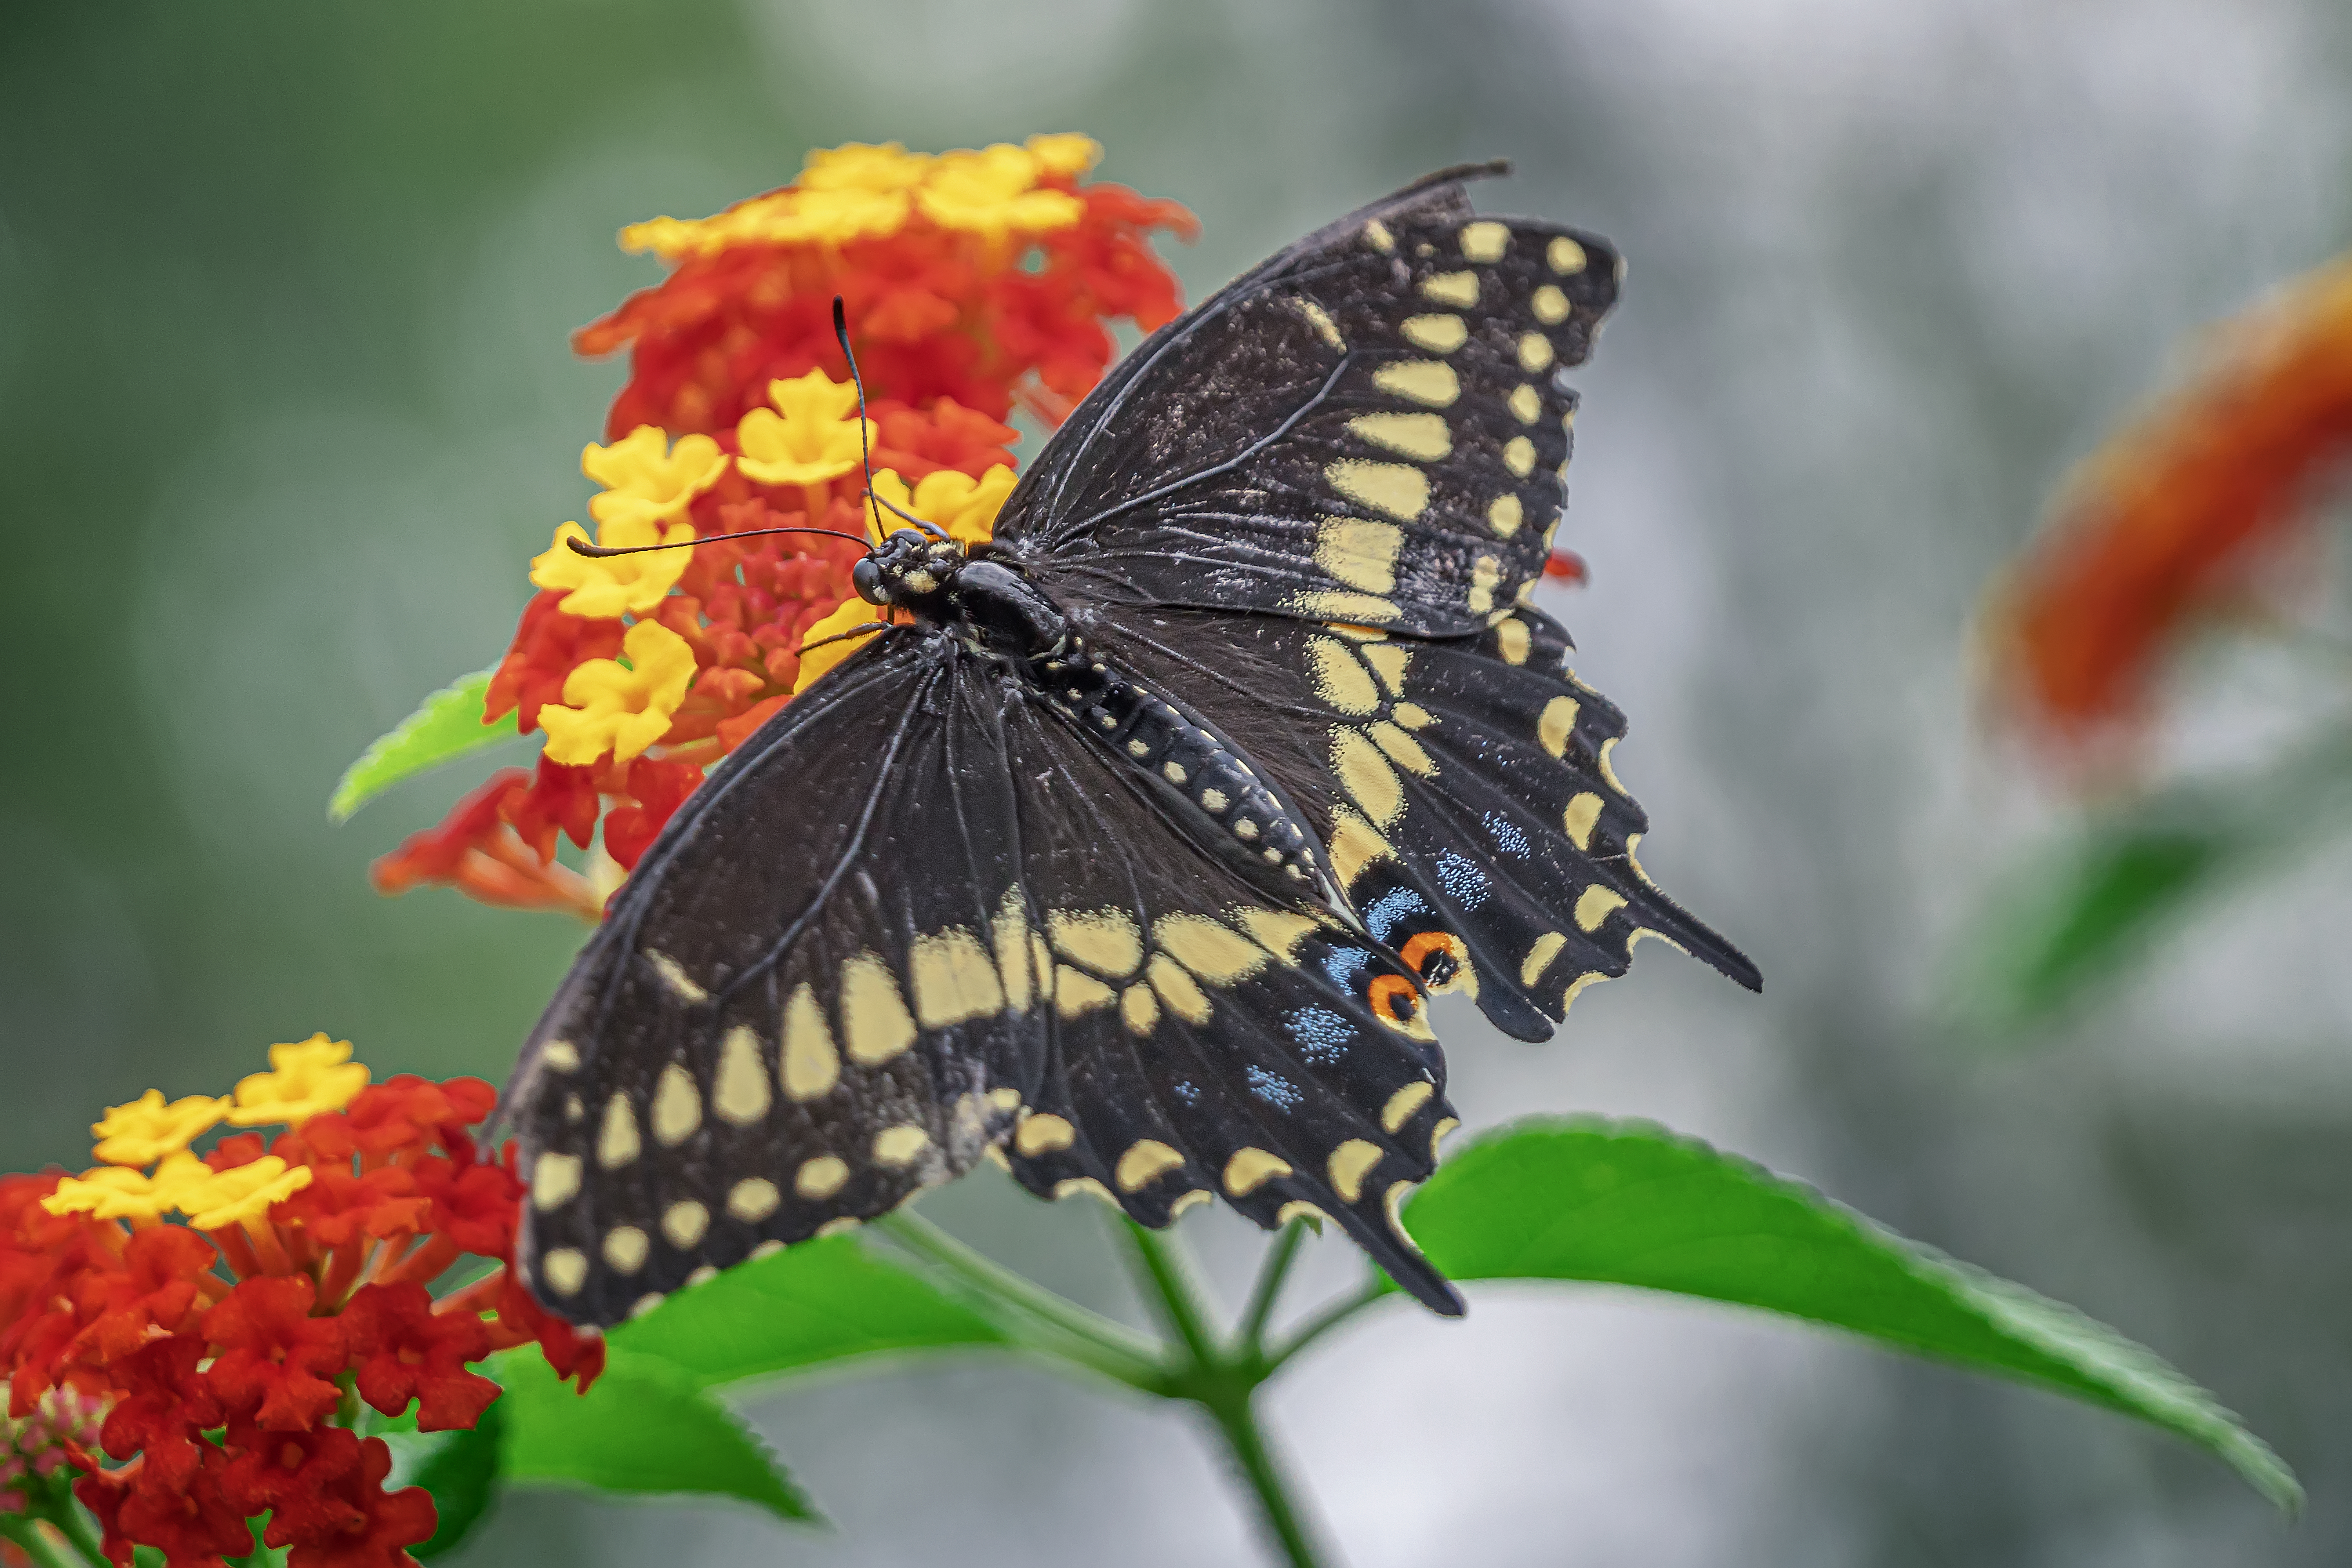
appleton, geotagged, Mackville, united states, usa, wisconsin, a6500, adventure, American City, appleton wi, Appleton WIS, appleton wisconsin, ATW, butterflies, butterfly, butterfly garden, Butterfly Garden of Wisconsin, city, city streets, downtown, event venue, garden, Historic Downtown Appleton, midwest, north america, Outagamie County, Outagamie County WI, Outagamie County Wisconsin, Photo Walk, sightseeing, sony, SONY a6500, SONY Alpha 6500, sony mirrorless, SONY Photography, tourism, tourist attraction, Tourist Photos, travel, Travel Blog Photo, Travel Photo, travel photography, Traveling Adventures, united states of america, Urban Adventure, Urban Hiking, wandering, wi, Wisconsin City, Wisconsin Photos, Wisconsin Tourism, Wisconsin Travel, world travel, moths and butterflies, insect, black swallowtail, brush footed butterfly, Palamedes Swallowtail, Cynthia subgenus, swallowtail butterfly, invertebrate, monarch butterfly, giant swallowtail, pollinator, viceroy butterfly, papilio, eastern tiger swallowtail, papilio machaon, flower, plant, pieridae, pollen, arthropod, Western Tiger Swallowtail, nectar, lantana, milkweed